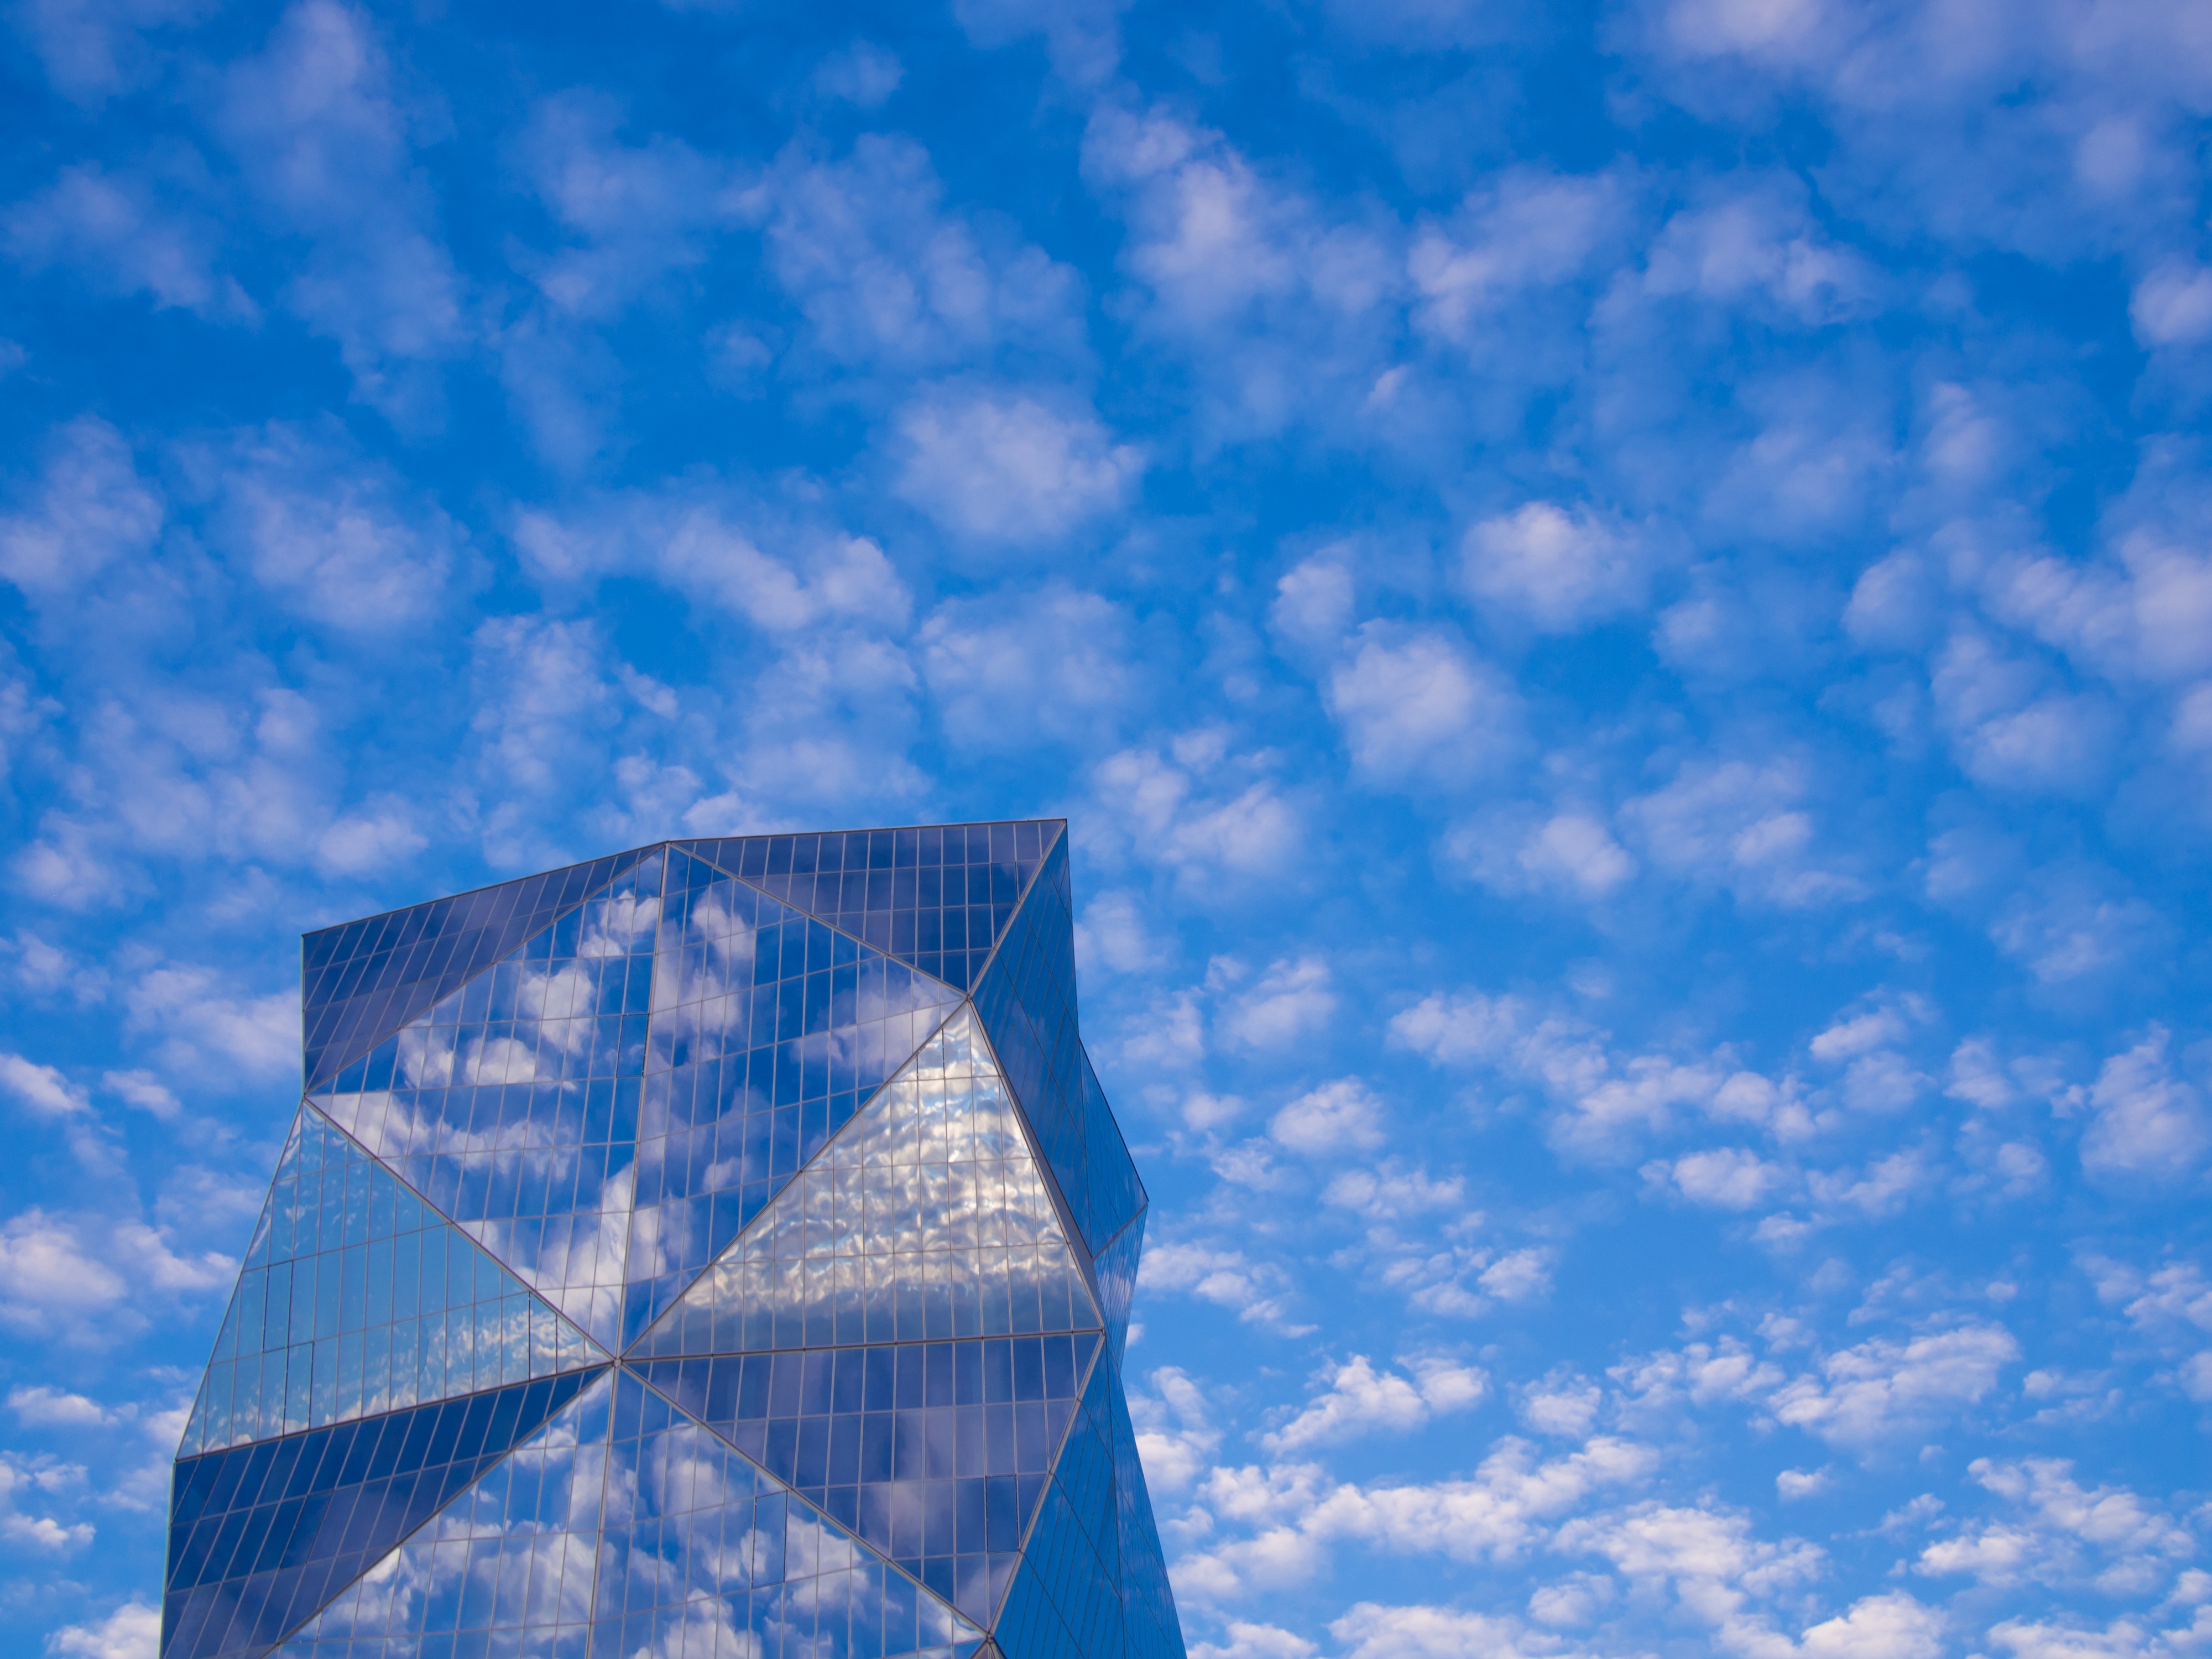
horizon, cloud, sky, sunlight, building, reflection, blue, chile, cirrocumulus, santiago, atmosphere of earth